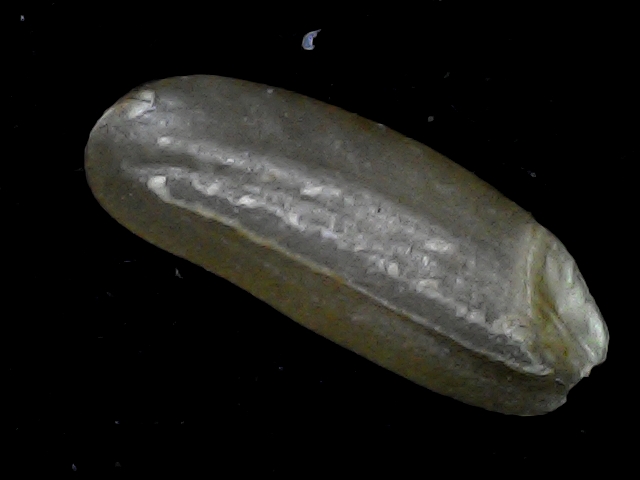
Rice variety: BR23